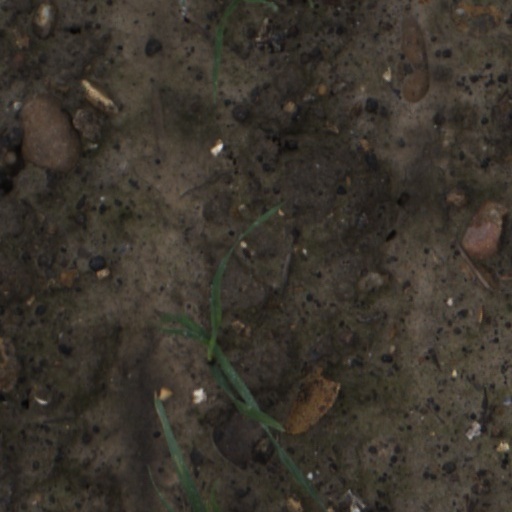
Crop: wheat